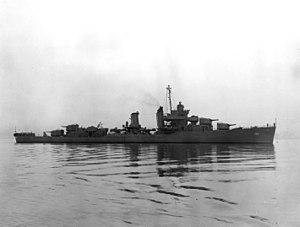
Le plan d'invasion de l'île de Guadalcanal prévoyait pour l'essentiel trois groupes navals majeurs. Deux d'entre eux étaient placés sous le commandement suprême du vice-amiral Frank J. Fletcher. Le premier de ces deux groupes navals, la Task Force NEGAT, commandé par le rear admiral Leigh Noyes était destiné à fournir l'appui aérien pour l'attaque. Cette Task Force se divisait en trois groupes aéronavals, organisés chacun autour d'un porte-avion différent.